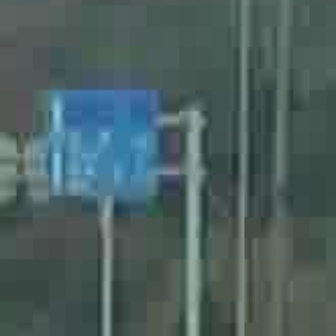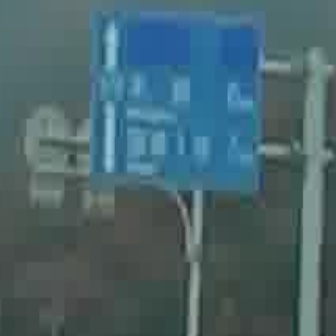
  Please identify the target specified by the bounding box [36,81,152,197] in the first image and locate it in the second image. Return the coordinates in [x_min,y_min,x_max,y_max] format.
Answer: [85,9,263,186]